Gosho Aoyama

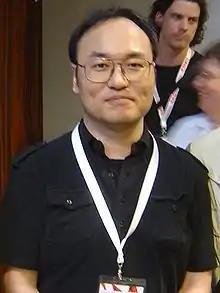
Aoyama at Comic-Salon Erlangen in Germany, 2006

is a Japanese manga artist best known for his manga series "Case Closed" ("Detective Conan", 1994–present). As of 2017, his various manga series had a combined 250 million copies in print worldwide.